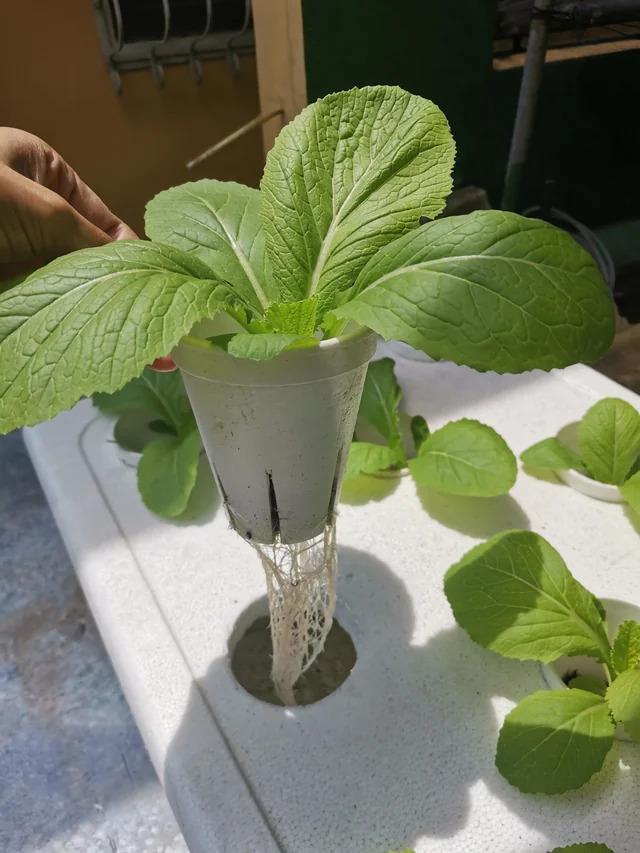
Ulimaji wa kisasa wa mfumo wa haidroponi ambapo mmea unakua bila udongo ukitegemea maji yenye virutubisho. Mzizi imening'inia kupitia mashimo ya kikombe cheupe cha plastiki.